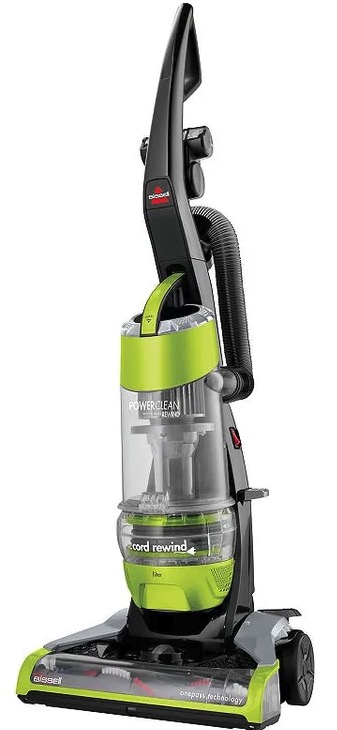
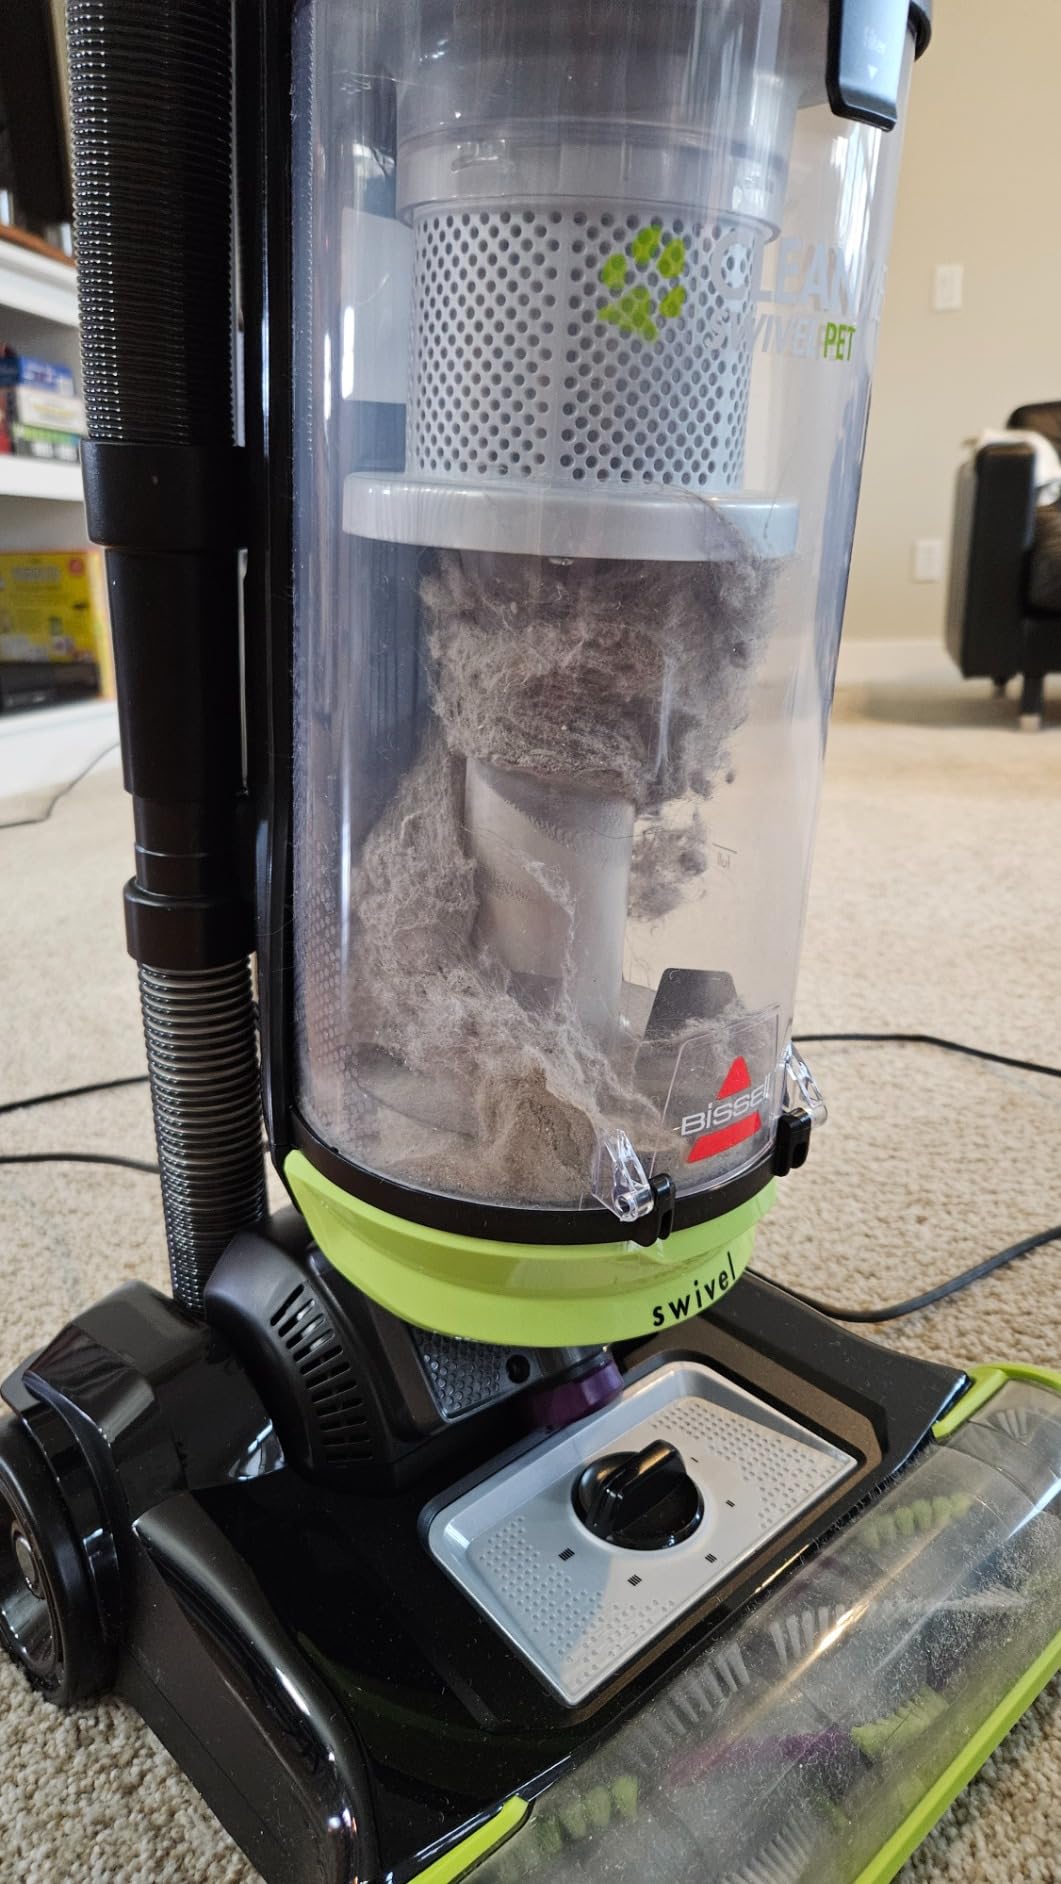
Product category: items_vacuum
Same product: no